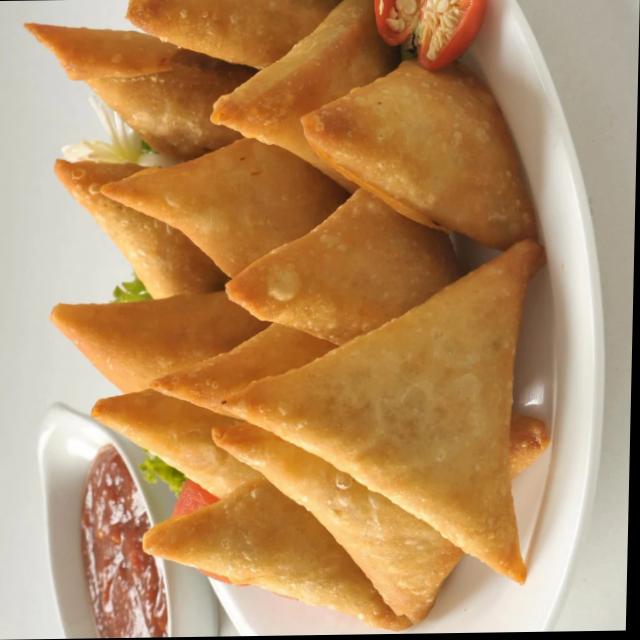
Dish: samosa